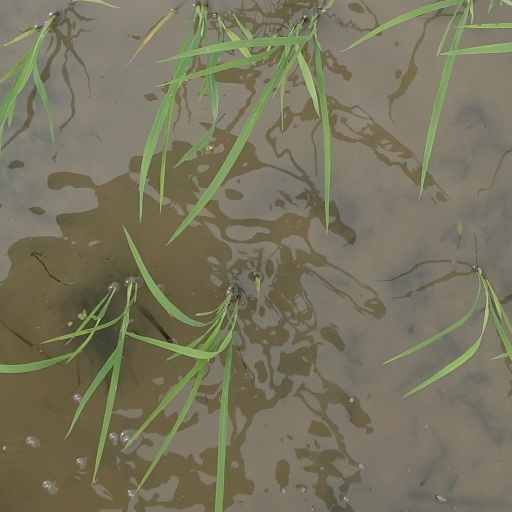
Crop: rice